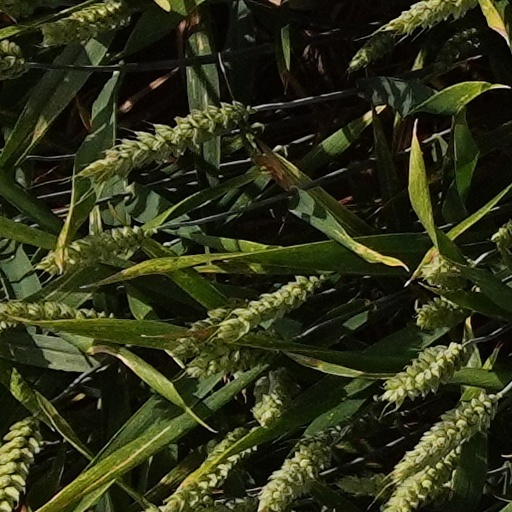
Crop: wheat